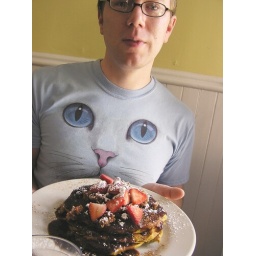
Absolutely rediculous pumpkin pancakes from Sabrina's in Philadelphia. Dustin is wearing the kitty kitty shirt I bought him.